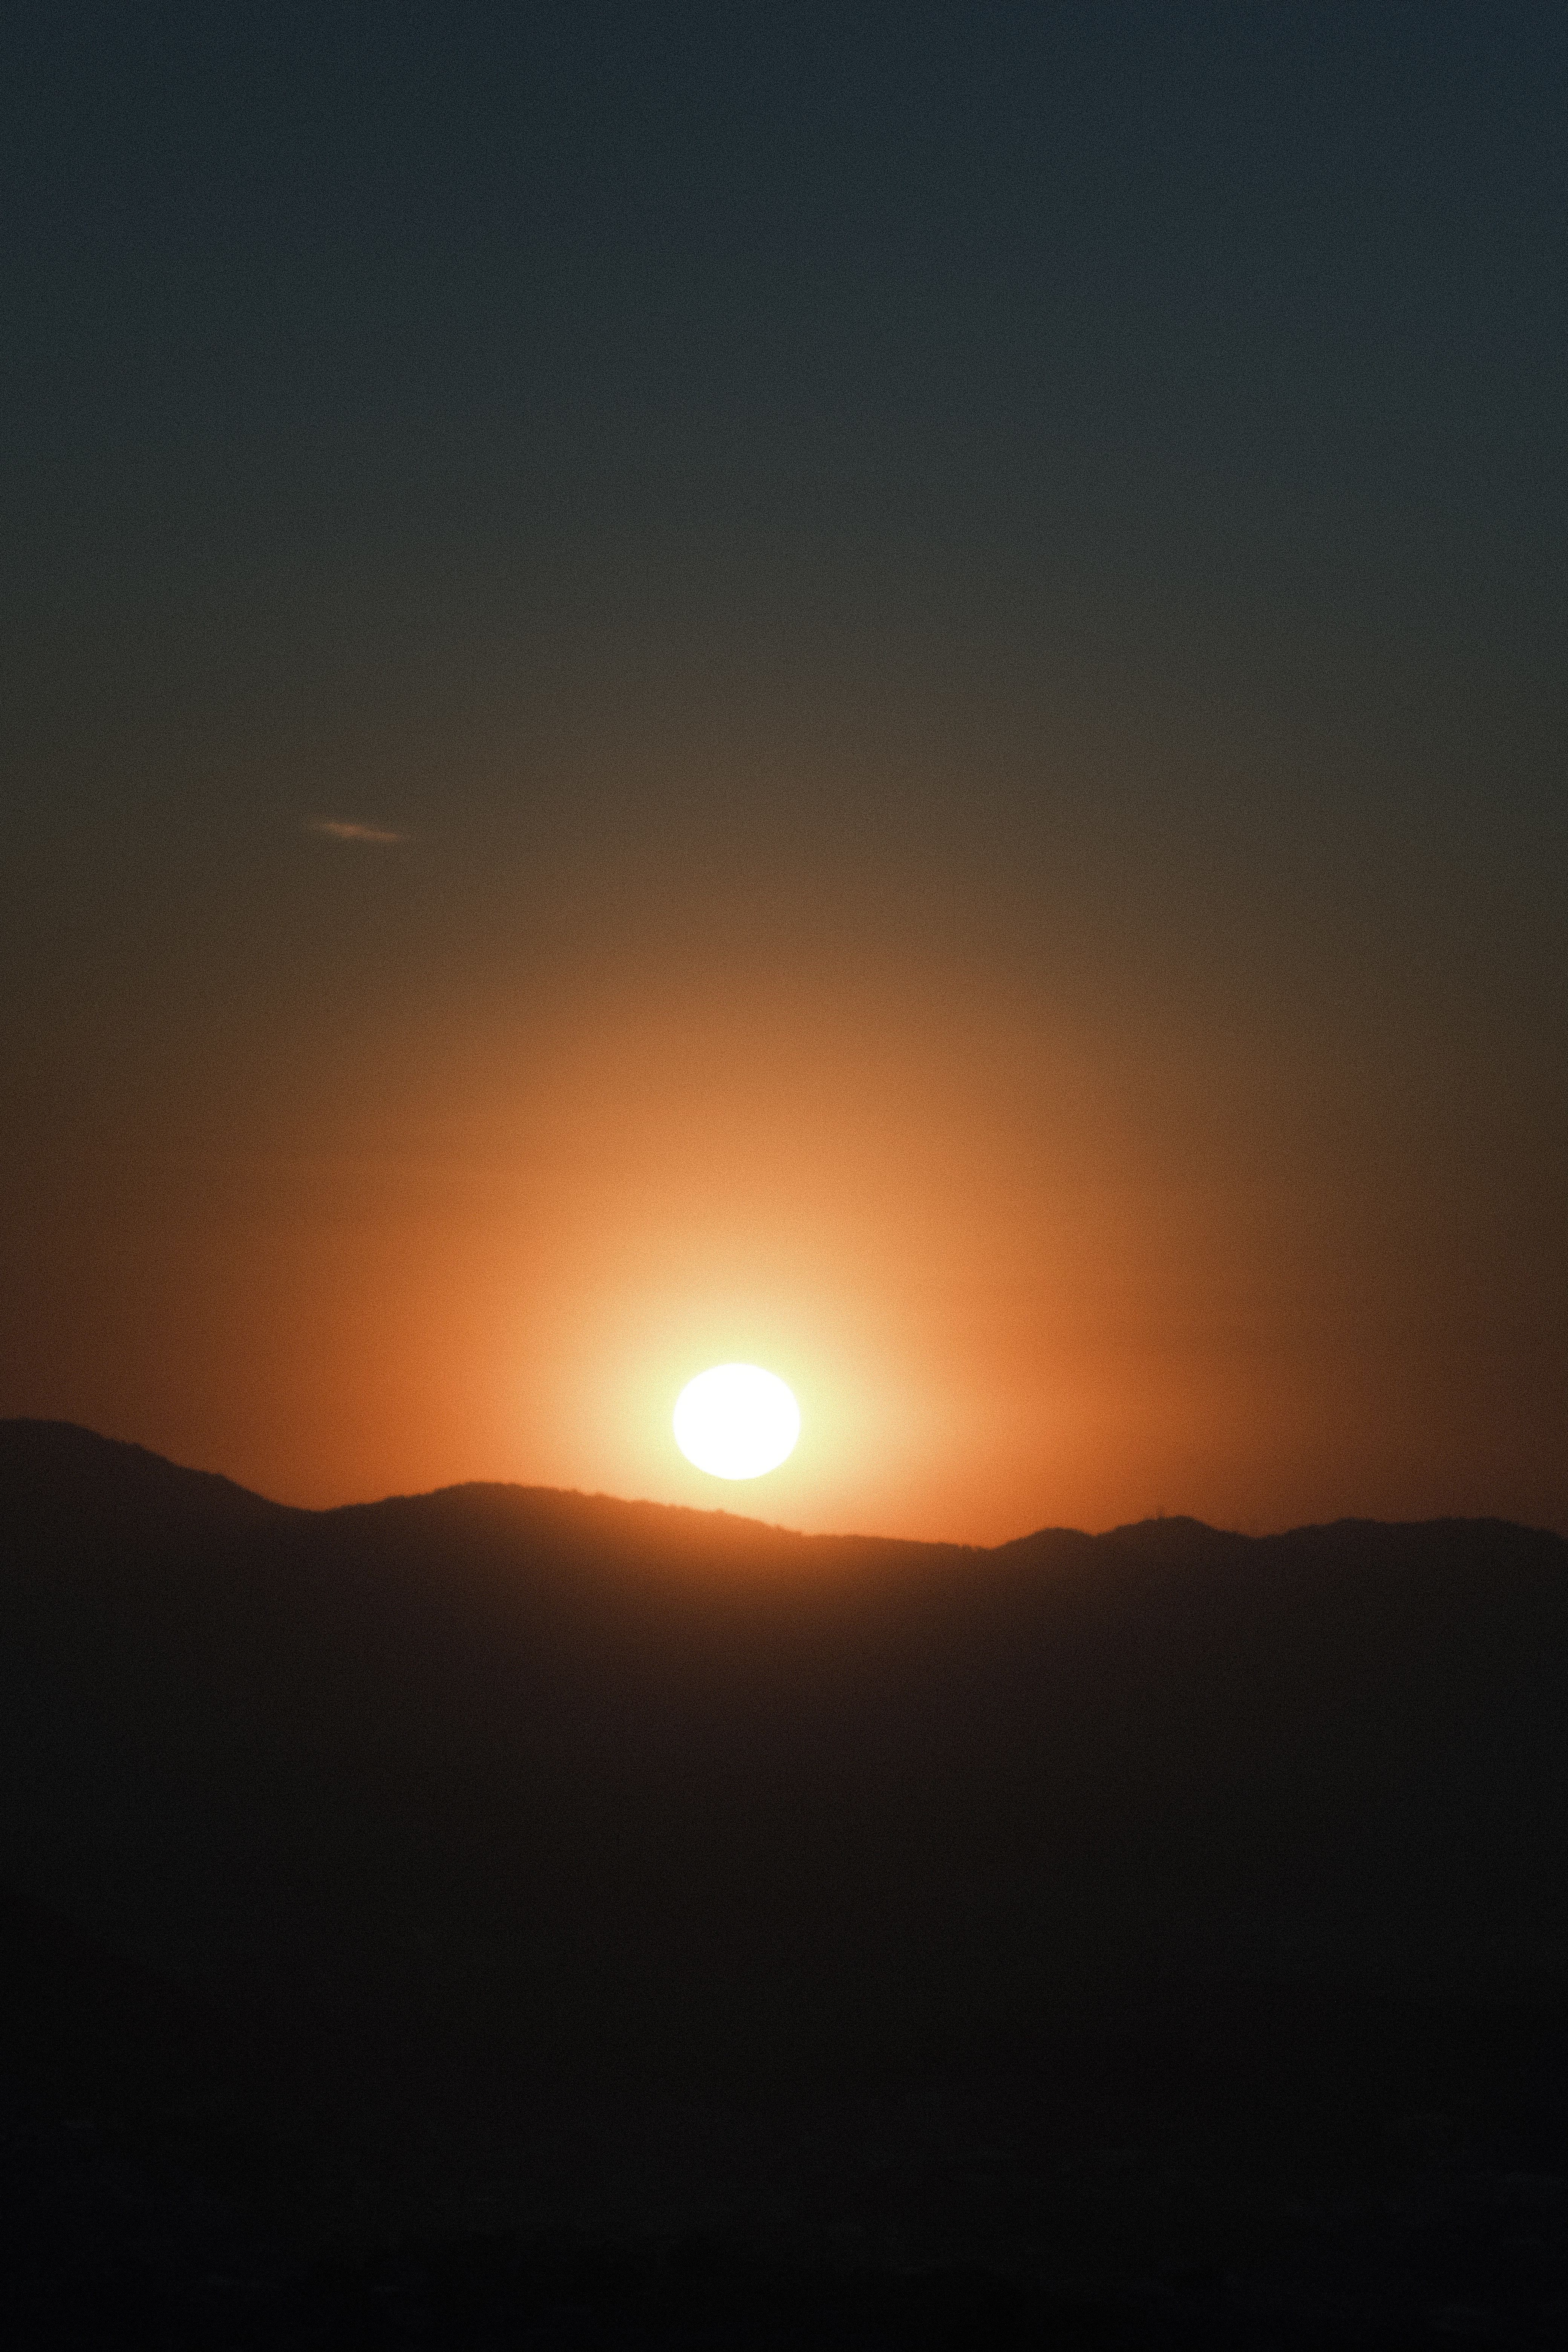
nautral, sky, afterglow, dusk, sunset, astronomical object, sunrise, red sky at morning, horizon, heat, natural landscape, sun, landscape, event, evening, dawn, science, temperature, backlighting, darkness